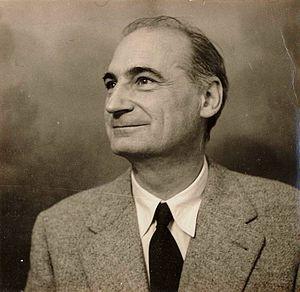
Marius Schneider est un musicologue allemand, né à Haguenau le 1ᵉʳ juillet 1903 et mort à Marquartstein le 10 juillet 1982.